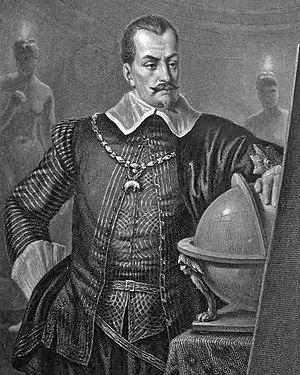
Wallenstein est une trilogie de théâtre de Friedrich von Schiller achevée en 1799. Les trois parties sont Le Camp de Wallenstein, Les Piccolomini et La Mort de Wallenstein.